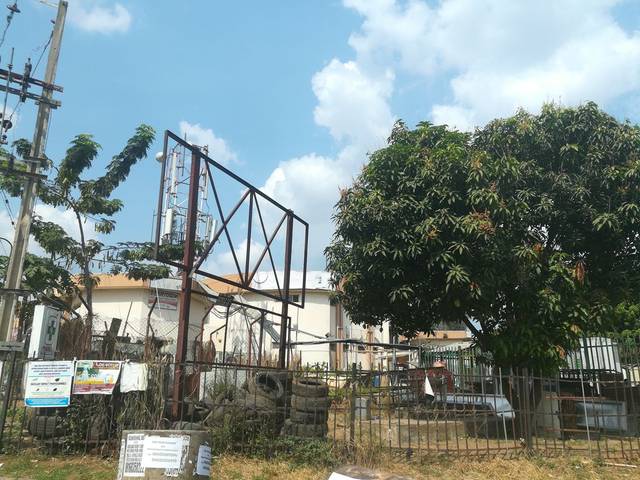
Region: Nigeria
Coordinates: 9.079, 7.417